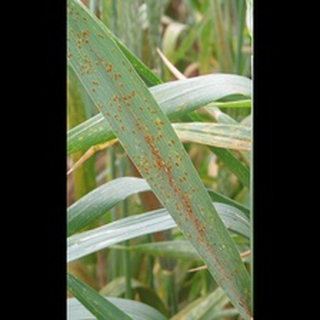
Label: wheat_brown_rust